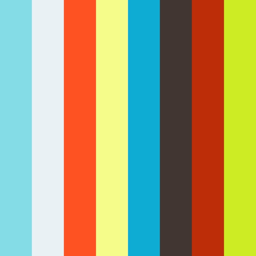
between the folds - origami